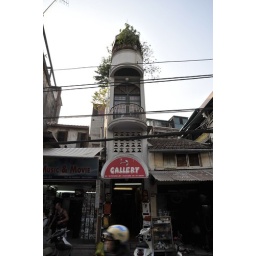
Thin houses were built as land taxes were calculated by the width of the building